Global brain

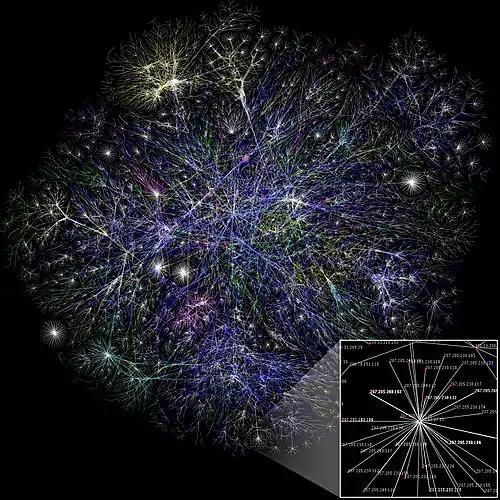
Opte Project visualization of routing paths through a portion of the Internet. The connections and pathways of the internet could be seen as the pathways of neurons and synapses in a global brain.

The global brain is a neuroscience-inspired and futurological vision of the planetary information and communications technology network that interconnects all humans and their technological artifacts. As this network stores ever more information, takes over ever more functions of coordination and communication from traditional organizations, and becomes increasingly intelligent, it increasingly plays the role of a brain for the planet Earth. In the philosophy of mind, global brain finds an analog in Averroes's theory of the unity of the intellect.